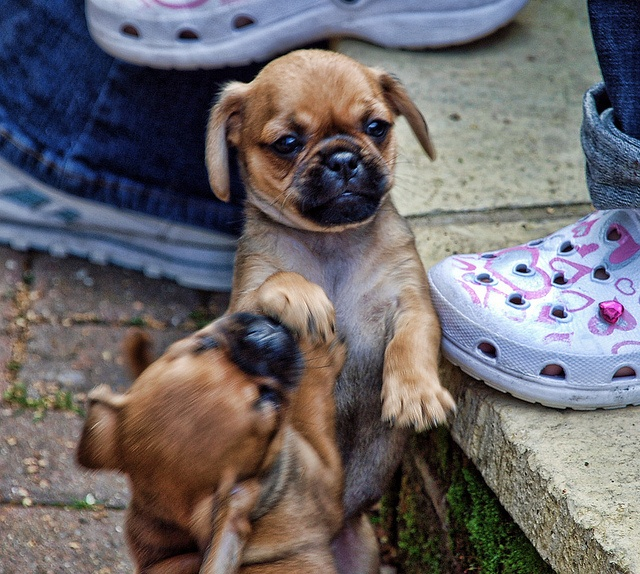
A close up of two small puppies playing with each other.
A couple of brown dogs standing next to each other.
Two puppies on the sidewalk playing with each other.
Two puppies that are playing with each other.
Two dogs that are next to a persons feet.